United Nations Security Council Resolution 474

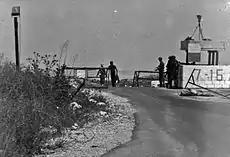
UNIFIL checkpoint in 1981

United Nations Security Council Resolution 474, adopted on June 17, 1980, after recalling resolutions 425 (1978), 426 (1978), 427 (1978), 434 (1978), 444 (1979), 450 (1979), 459 (1979) and 467 (1980), and considering the report from the Secretary-General on the United Nations Interim Force in Lebanon (UNIFIL), the Council noted the continuing need for the Force given the situation between Israel and Lebanon.